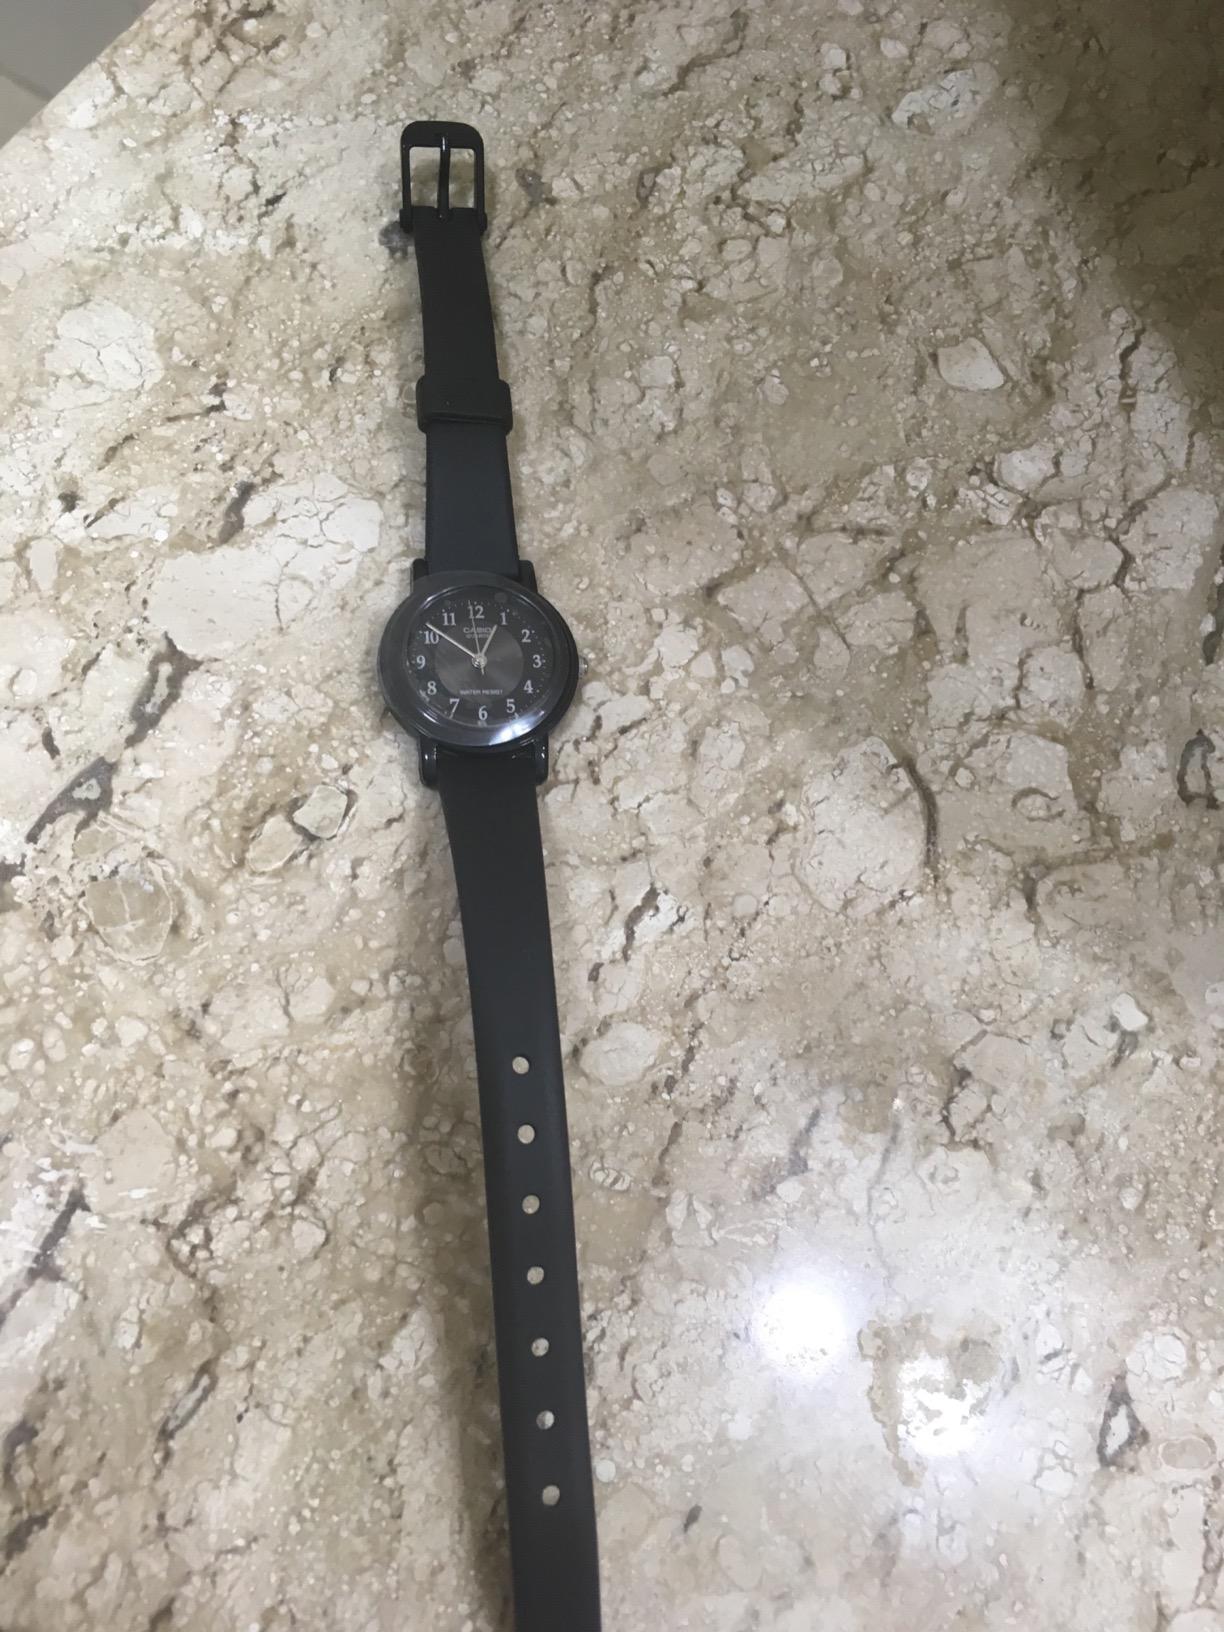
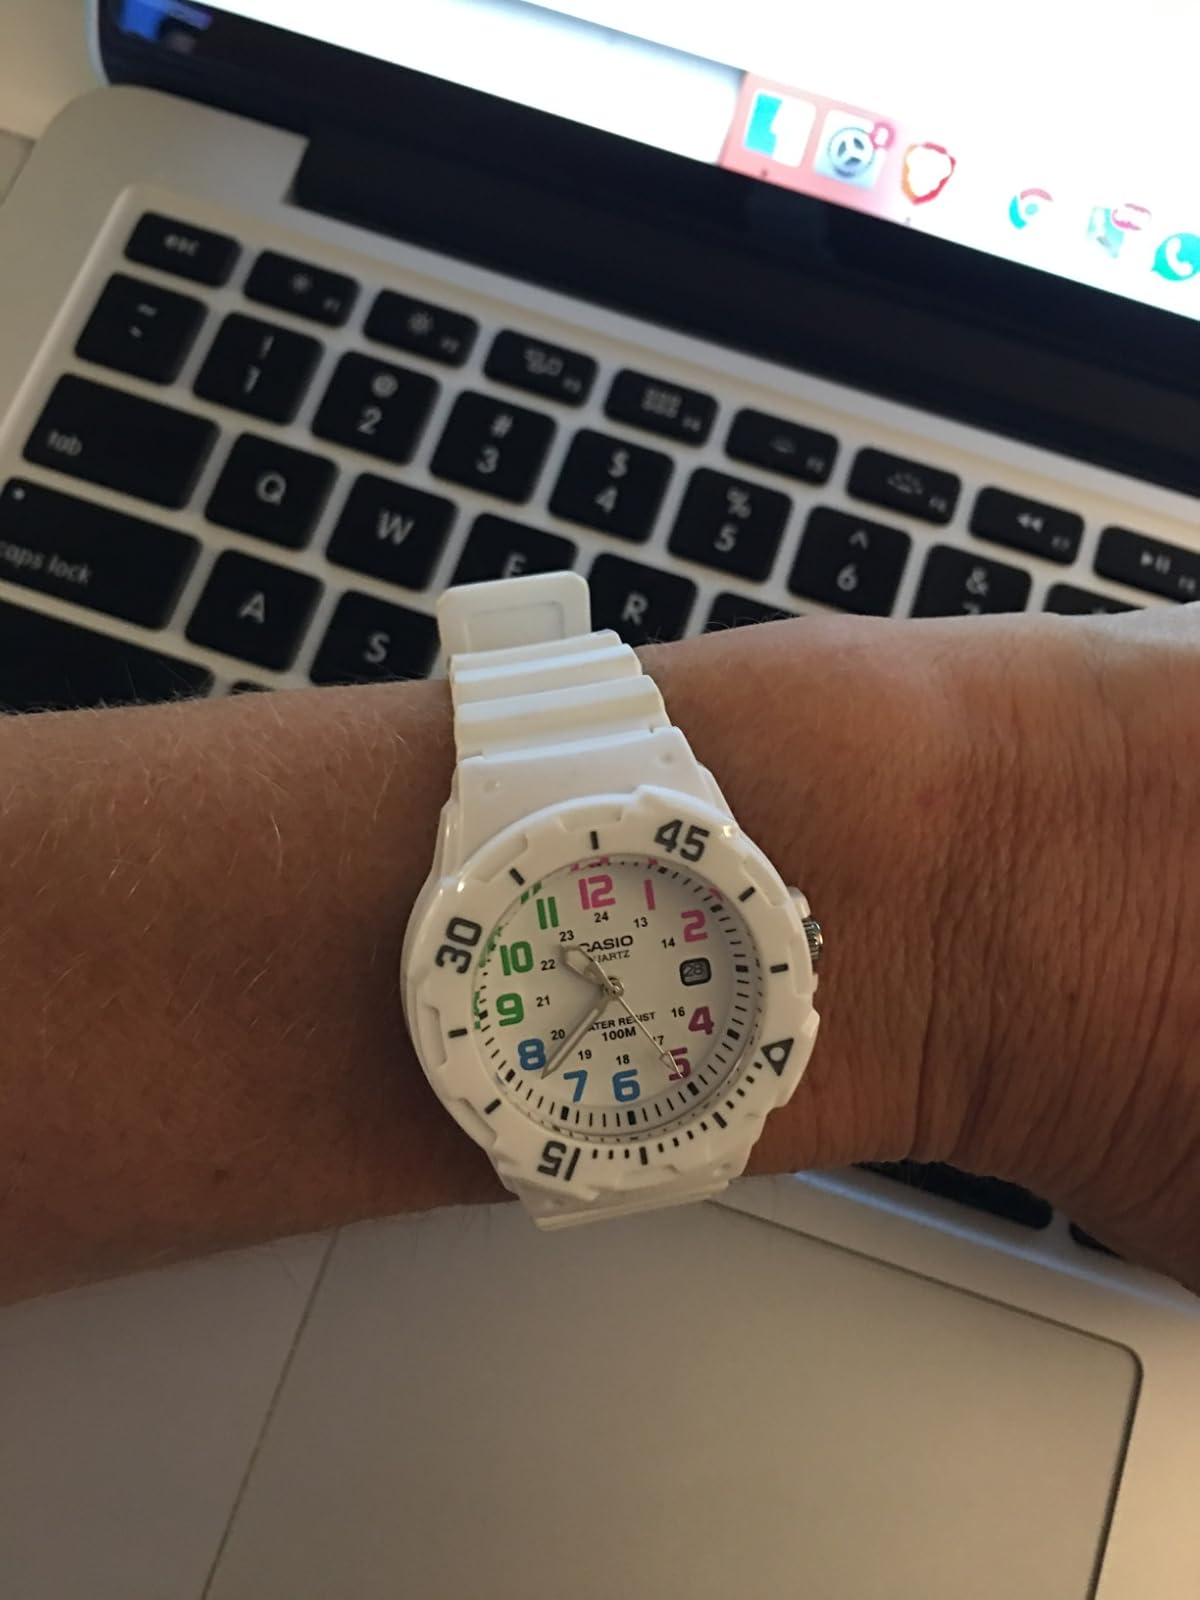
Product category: accessories_watch
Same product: no